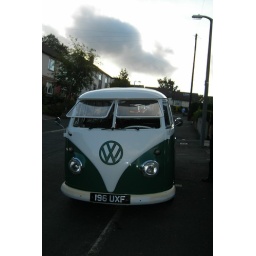
vw . this car appeared in our street he was looking at another type 2 for sale